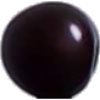
Label: cherry_wax_black